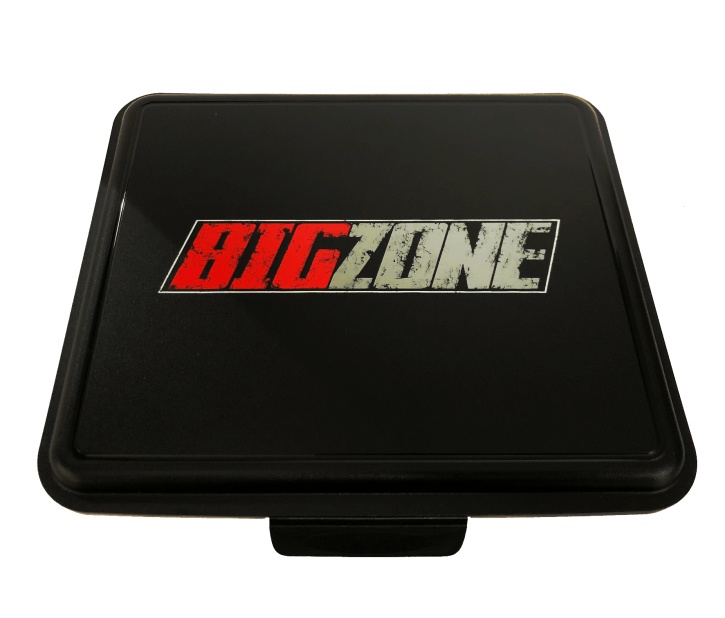
Big Zone Pillenbox XL - Schwarz
10 Fächer zum befüllen stabiler Schnappverschluss Geruchs- und Geschmacksneutral aus Hartplastik Super Optik
Brand: BIGZONE
Category: Animals & Pet Supplies > Pet Supplies > Pet Food Containers > Food Storage Containers